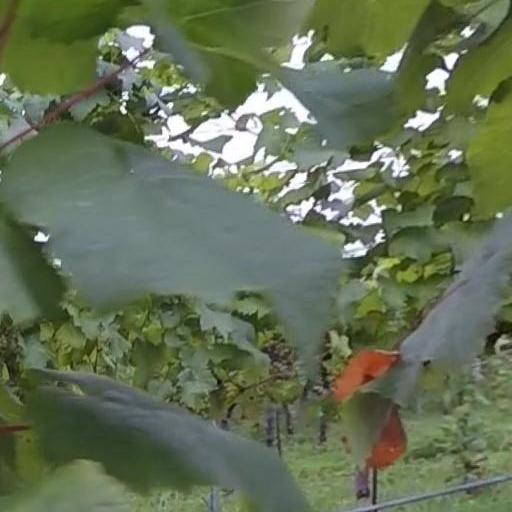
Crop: grape